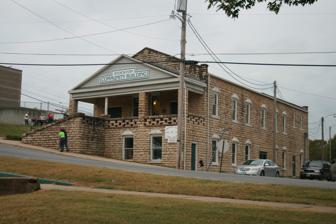
Building: Stockton Community Building
Country: United States of America
Year built: 1934
United States historic place Stockton Community Building U.S. National Register of Historic Places Show map of Missouri Show map of the United States Location Jct. of Spring and North Sts., Stockton, Missouri Coordinates 37°42′0″N 93°47′46″W / 37.70000°N 93.79611°W / 37.70000; -93.79611 Area less than one acre Built 1933 ( 1933 ) -1934 Architect Kelly, Walter Architectural style WPA stone building NRHP reference No. 98001502 Added to NRHP December 10, 1998 Stockton Community Building , also known as the Trent-Sallee American Legion Post #230 , is a historic community centre located at Stockton , Cedar County, Missouri . It was built in 1933-1934 through a grant from the Civil Works Administration . It is a two-story, rectangular building constructed of native limestone in a plain ashlar design. It was listed on the National Register of Historic Places in 1998. References